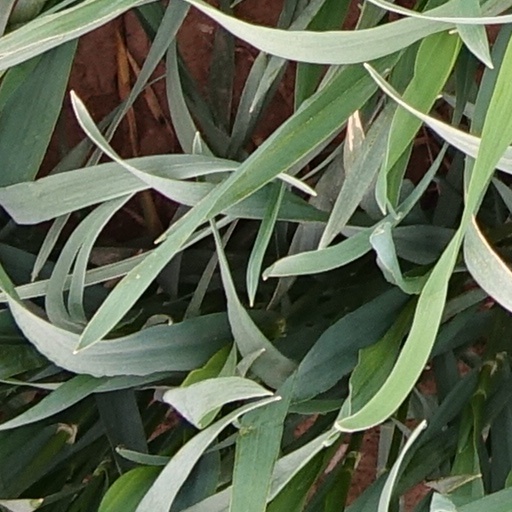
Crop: wheat